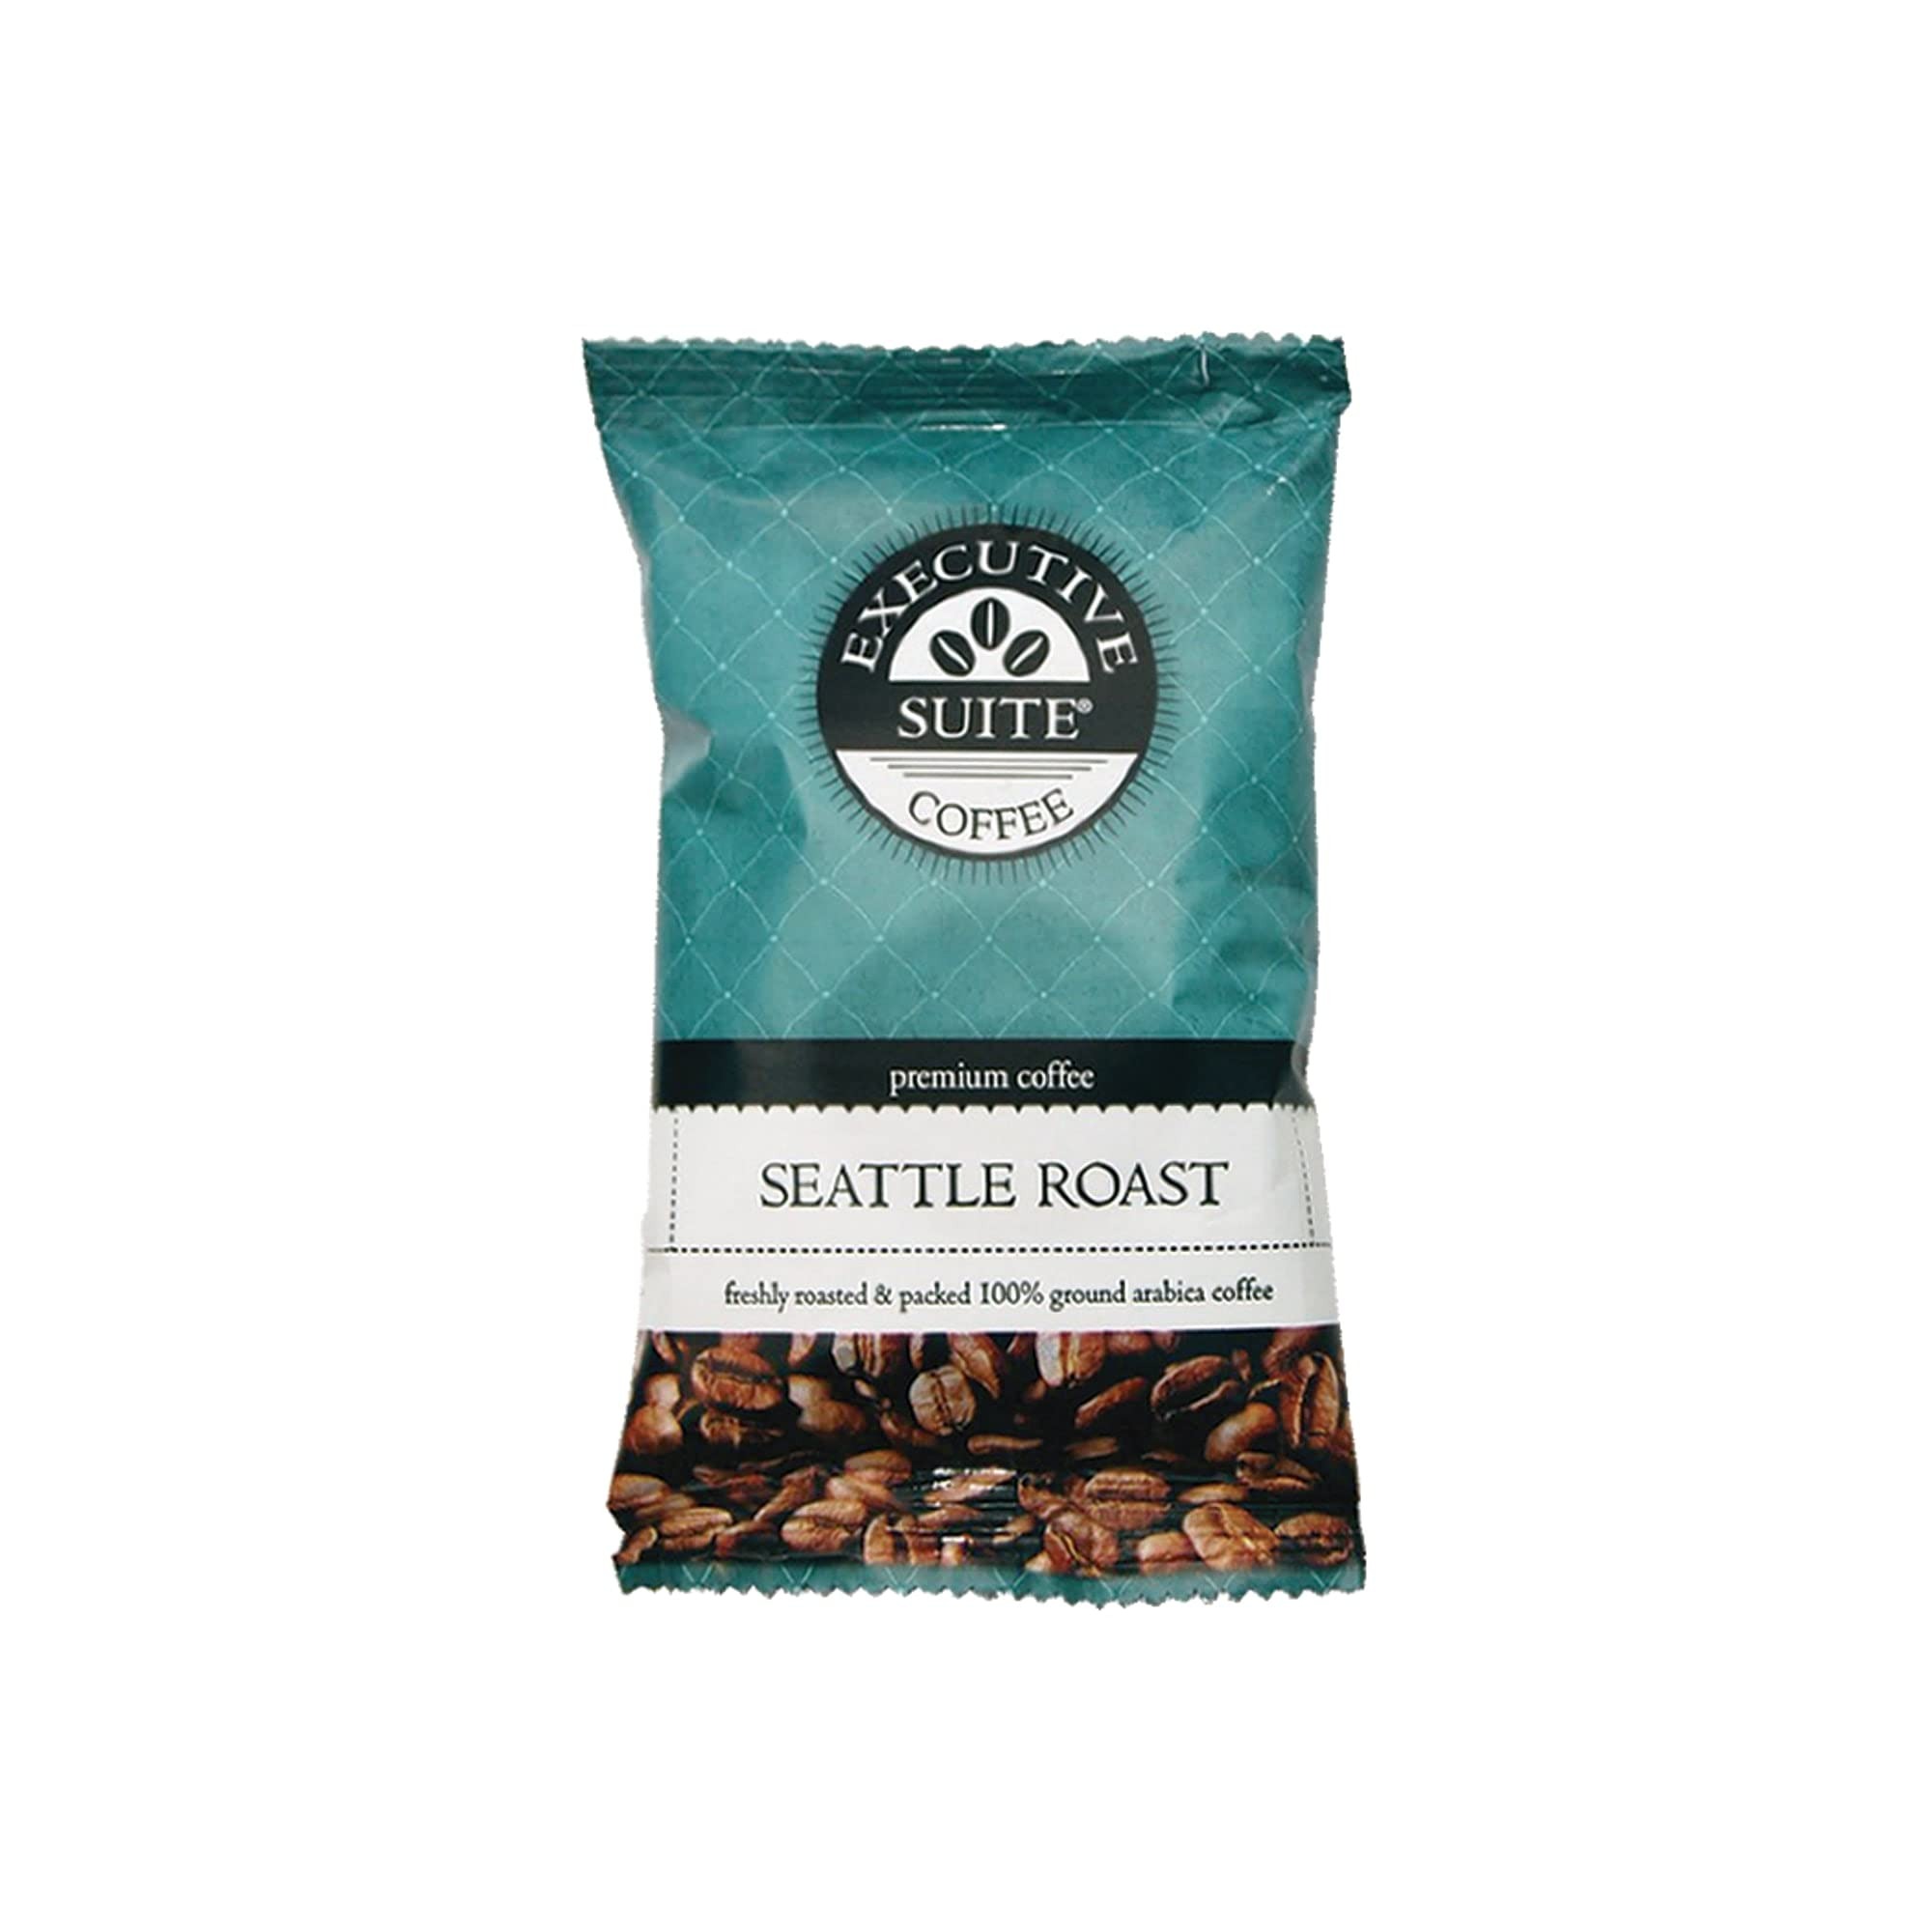
Item Name: Executive Suite Seattle Roast Coffee, 2.5 Oz., Box Of 42
Bullet Point 1: Full of rich and hearty flavor
Bullet Point 2: Includes coffee brewing filters.
Product Description: Full of rich and hearty flavor Includes coffee brewing filters.
Value: 1.0
Unit: Count

Price: 82.09